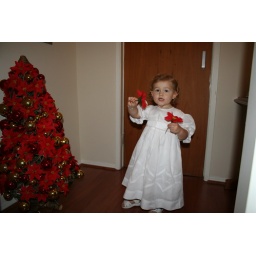
Ryn in the gorgeous hand-stitched lace dress from Mama KK, loving the Christa tree in their entry